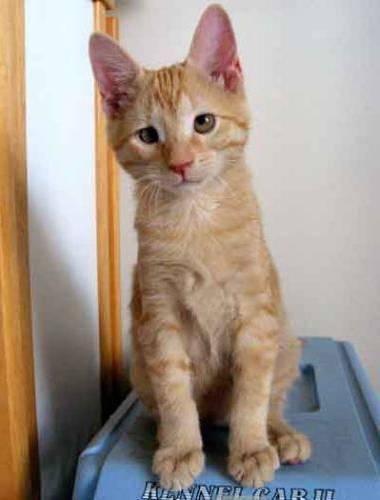
cat